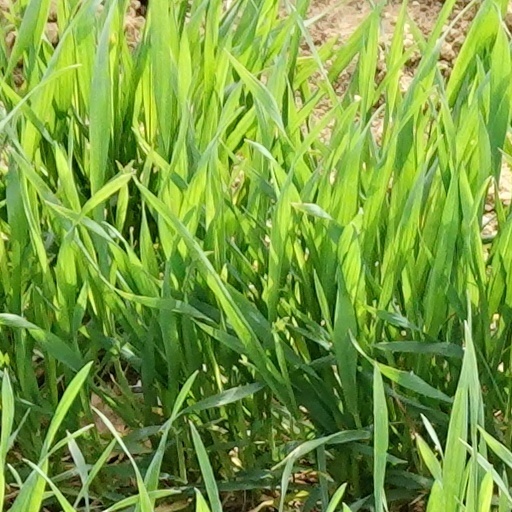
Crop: wheat